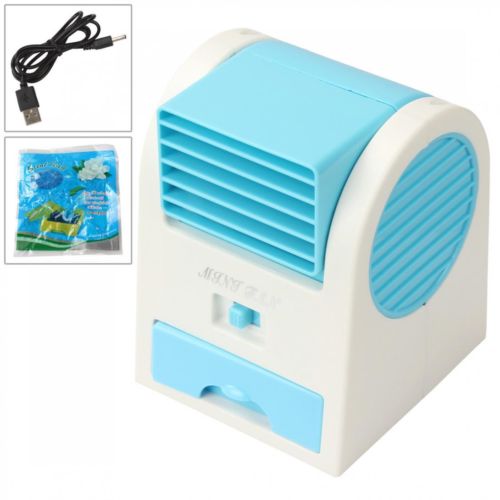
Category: fan